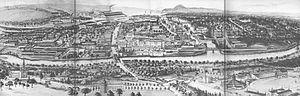
Sherbrooke en 1907
Sherbrooke est une ville canadienne située au Québec, au confluent des rivières Magog et Saint-François. Elle se trouve à environ 130 kilomètres à l'est de Montréal et à peu près 50 kilomètres au nord de la frontière américaine. Sherbrooke est le principal centre économique, culturel et institutionnel de la région administrative de l'Estrie, d'où son surnom de « la Reine des Cantons-de-l'Est ». Elle est le siège d'un archevêché catholique. Sa population est estimée à 161 323 habitants en 2016 et elle constitue la 6ᵉ ville en importance au Québec. La Région Métropolitaine de Recensement de Sherbrooke compte quant à elle 212 105 habitants et constitue la 4ᵉ plus grande RMR au Québec et la 20ᵉ au Canada.